Question: Please indicate a possible affordance area of baseball bat that can be used for holding
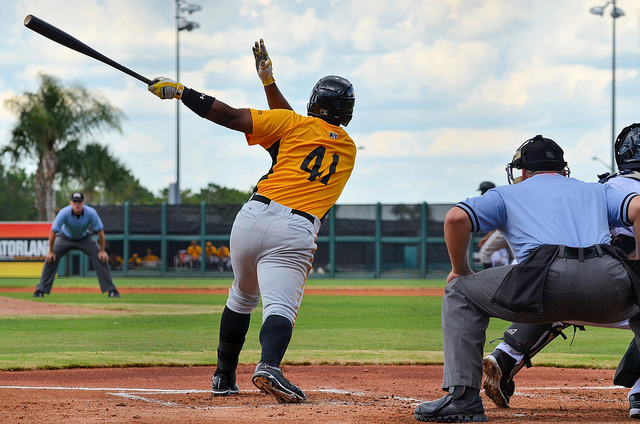
Answer: [143.5, 70, 187.5, 104]